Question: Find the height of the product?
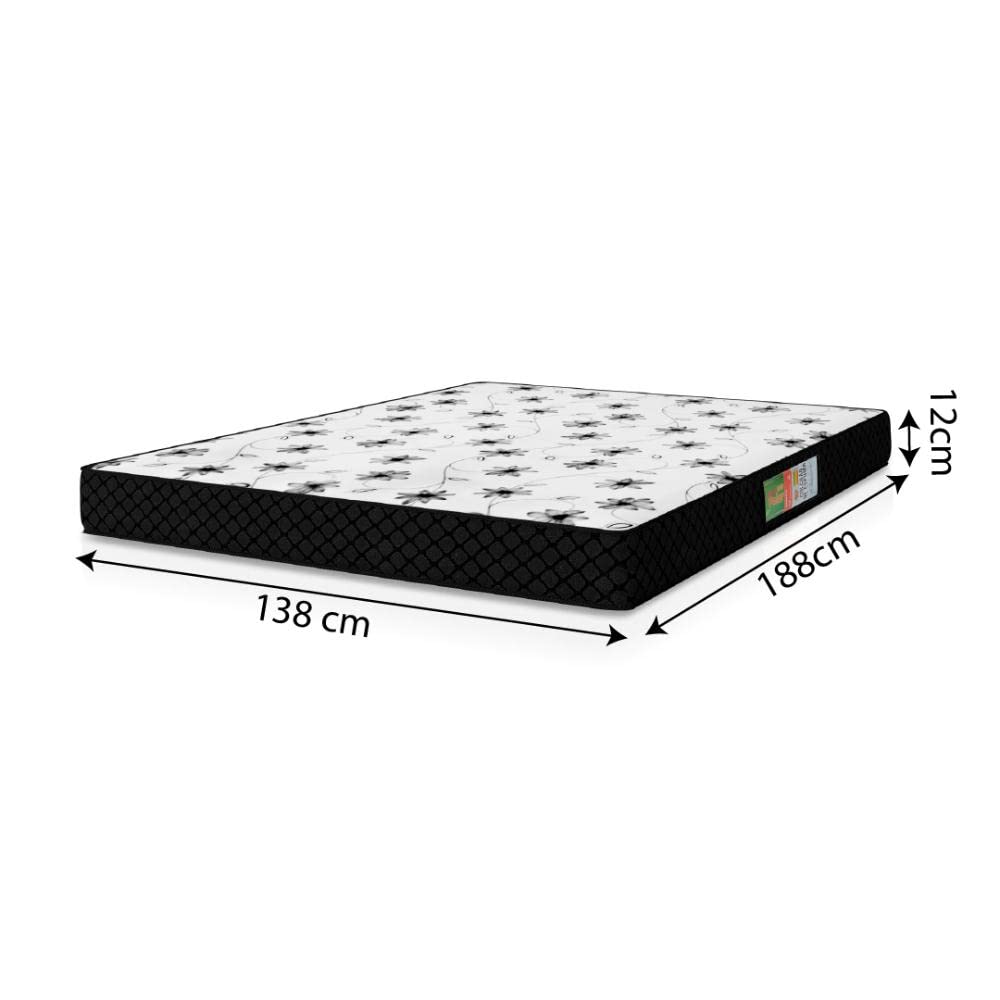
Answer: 12.0 centimetre